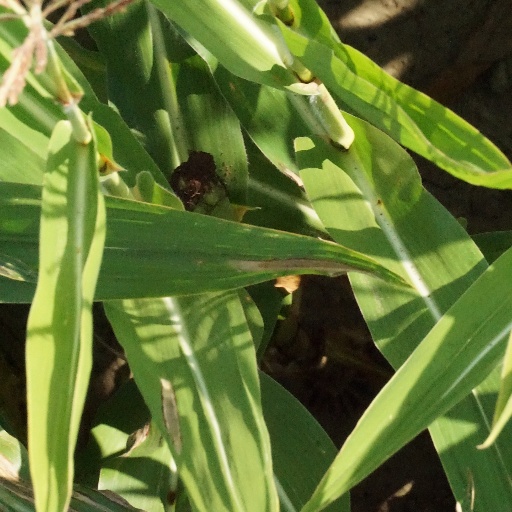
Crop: maize; corn